HNoMS Hitra

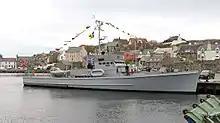
"Hitra" moored at Scalloway, Shetland, April 2018

Today, while still under naval command, "Hitra" is a museum ship home ported at Haakonsvern in Bergen, touring the Norwegian coast in the summer months.